1999 FIFA Women's World Cup

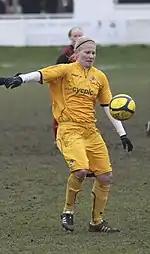
Soccer player Alicia Ferguson, wearing a yellow kit, prepares to control a ball during a match.

Group D included 1995 semi-finalists and Olympic runners-up China, 1995's last-place team Australia, newcomers and African tournament runners-up Ghana, and previous hosts and semi-finalists Sweden. In their opening match against Sweden at Spartan Stadium in San Jose, China conceded an early goal in the second minute to Swedish defender Kristin Bengtsson. Forward Jin Yan scored the equalizer for China in the 17th minute and Liu Ailing scored the winning goal in the 69th minute. Australia and Ghana played to a 1–1 draw at Foxboro Stadium in the group's other opening match a day later, which began with a red card shown to Ghanaian midfielder Barikisu Tettey-Quao in the 25th minute. Ghanaian goalkeeper Memunatu Sulemana made 11 saves to keep the match scoreless until the 74th minute, when Matildas captain Julie Murray scored to break the deadlock. Ghana equalized less than two minutes later with a finish by substitute Nana Gyamfuah following a rebound off Australian goalkeeper Tracey Wheeler's save, securing a point in the group standings.